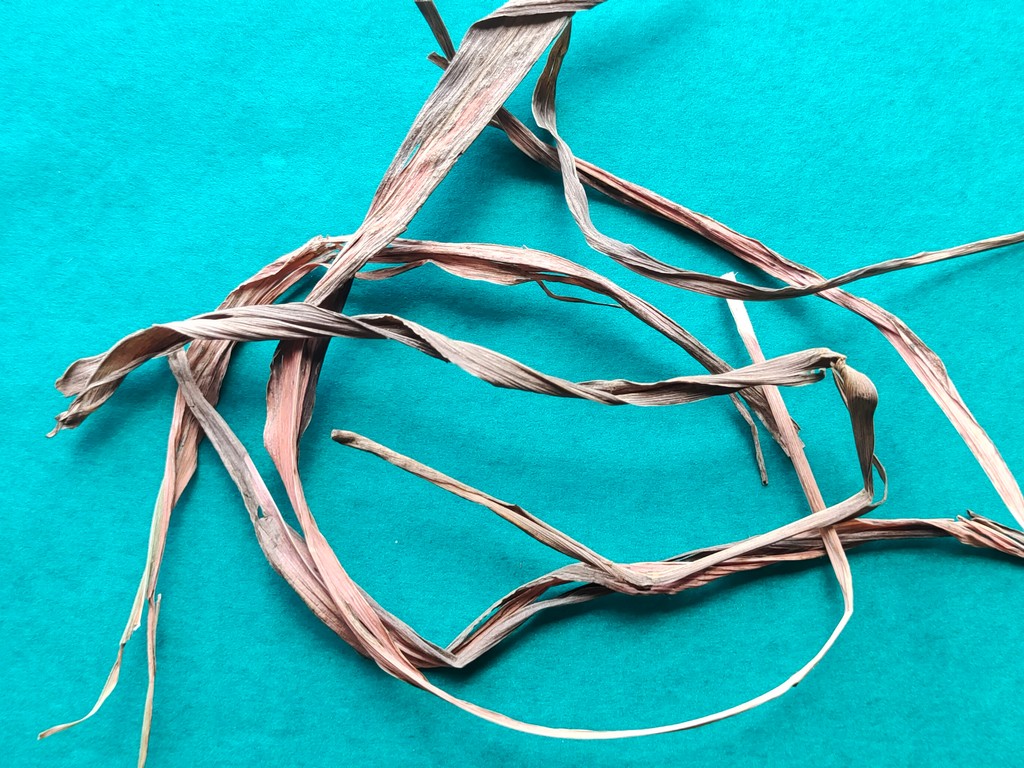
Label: Dried